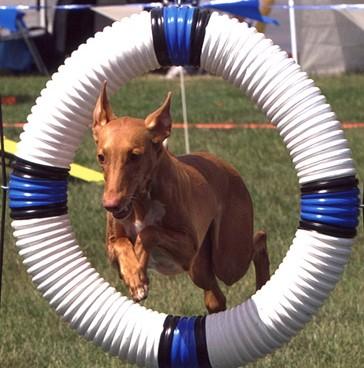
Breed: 230-n000080-Rhodesian_ridgeback